Dungavel Immigration Removal Centre

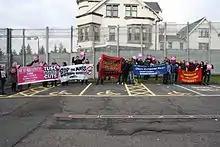
Protests against Dungavel Detention Centre.

Dungavel has faced criticism from organisations like Detention Action and the Scottish Refugee Council, due to breaches of human rights. In 2015, Her Majesty's Inspectorate of Prisons (HMIP) found that vulnerable individuals were being detained in contravention of rules designed to protect vulnerable people from detention.